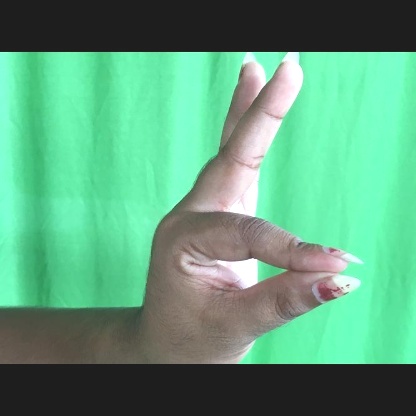
Mudra: Hamsasyam